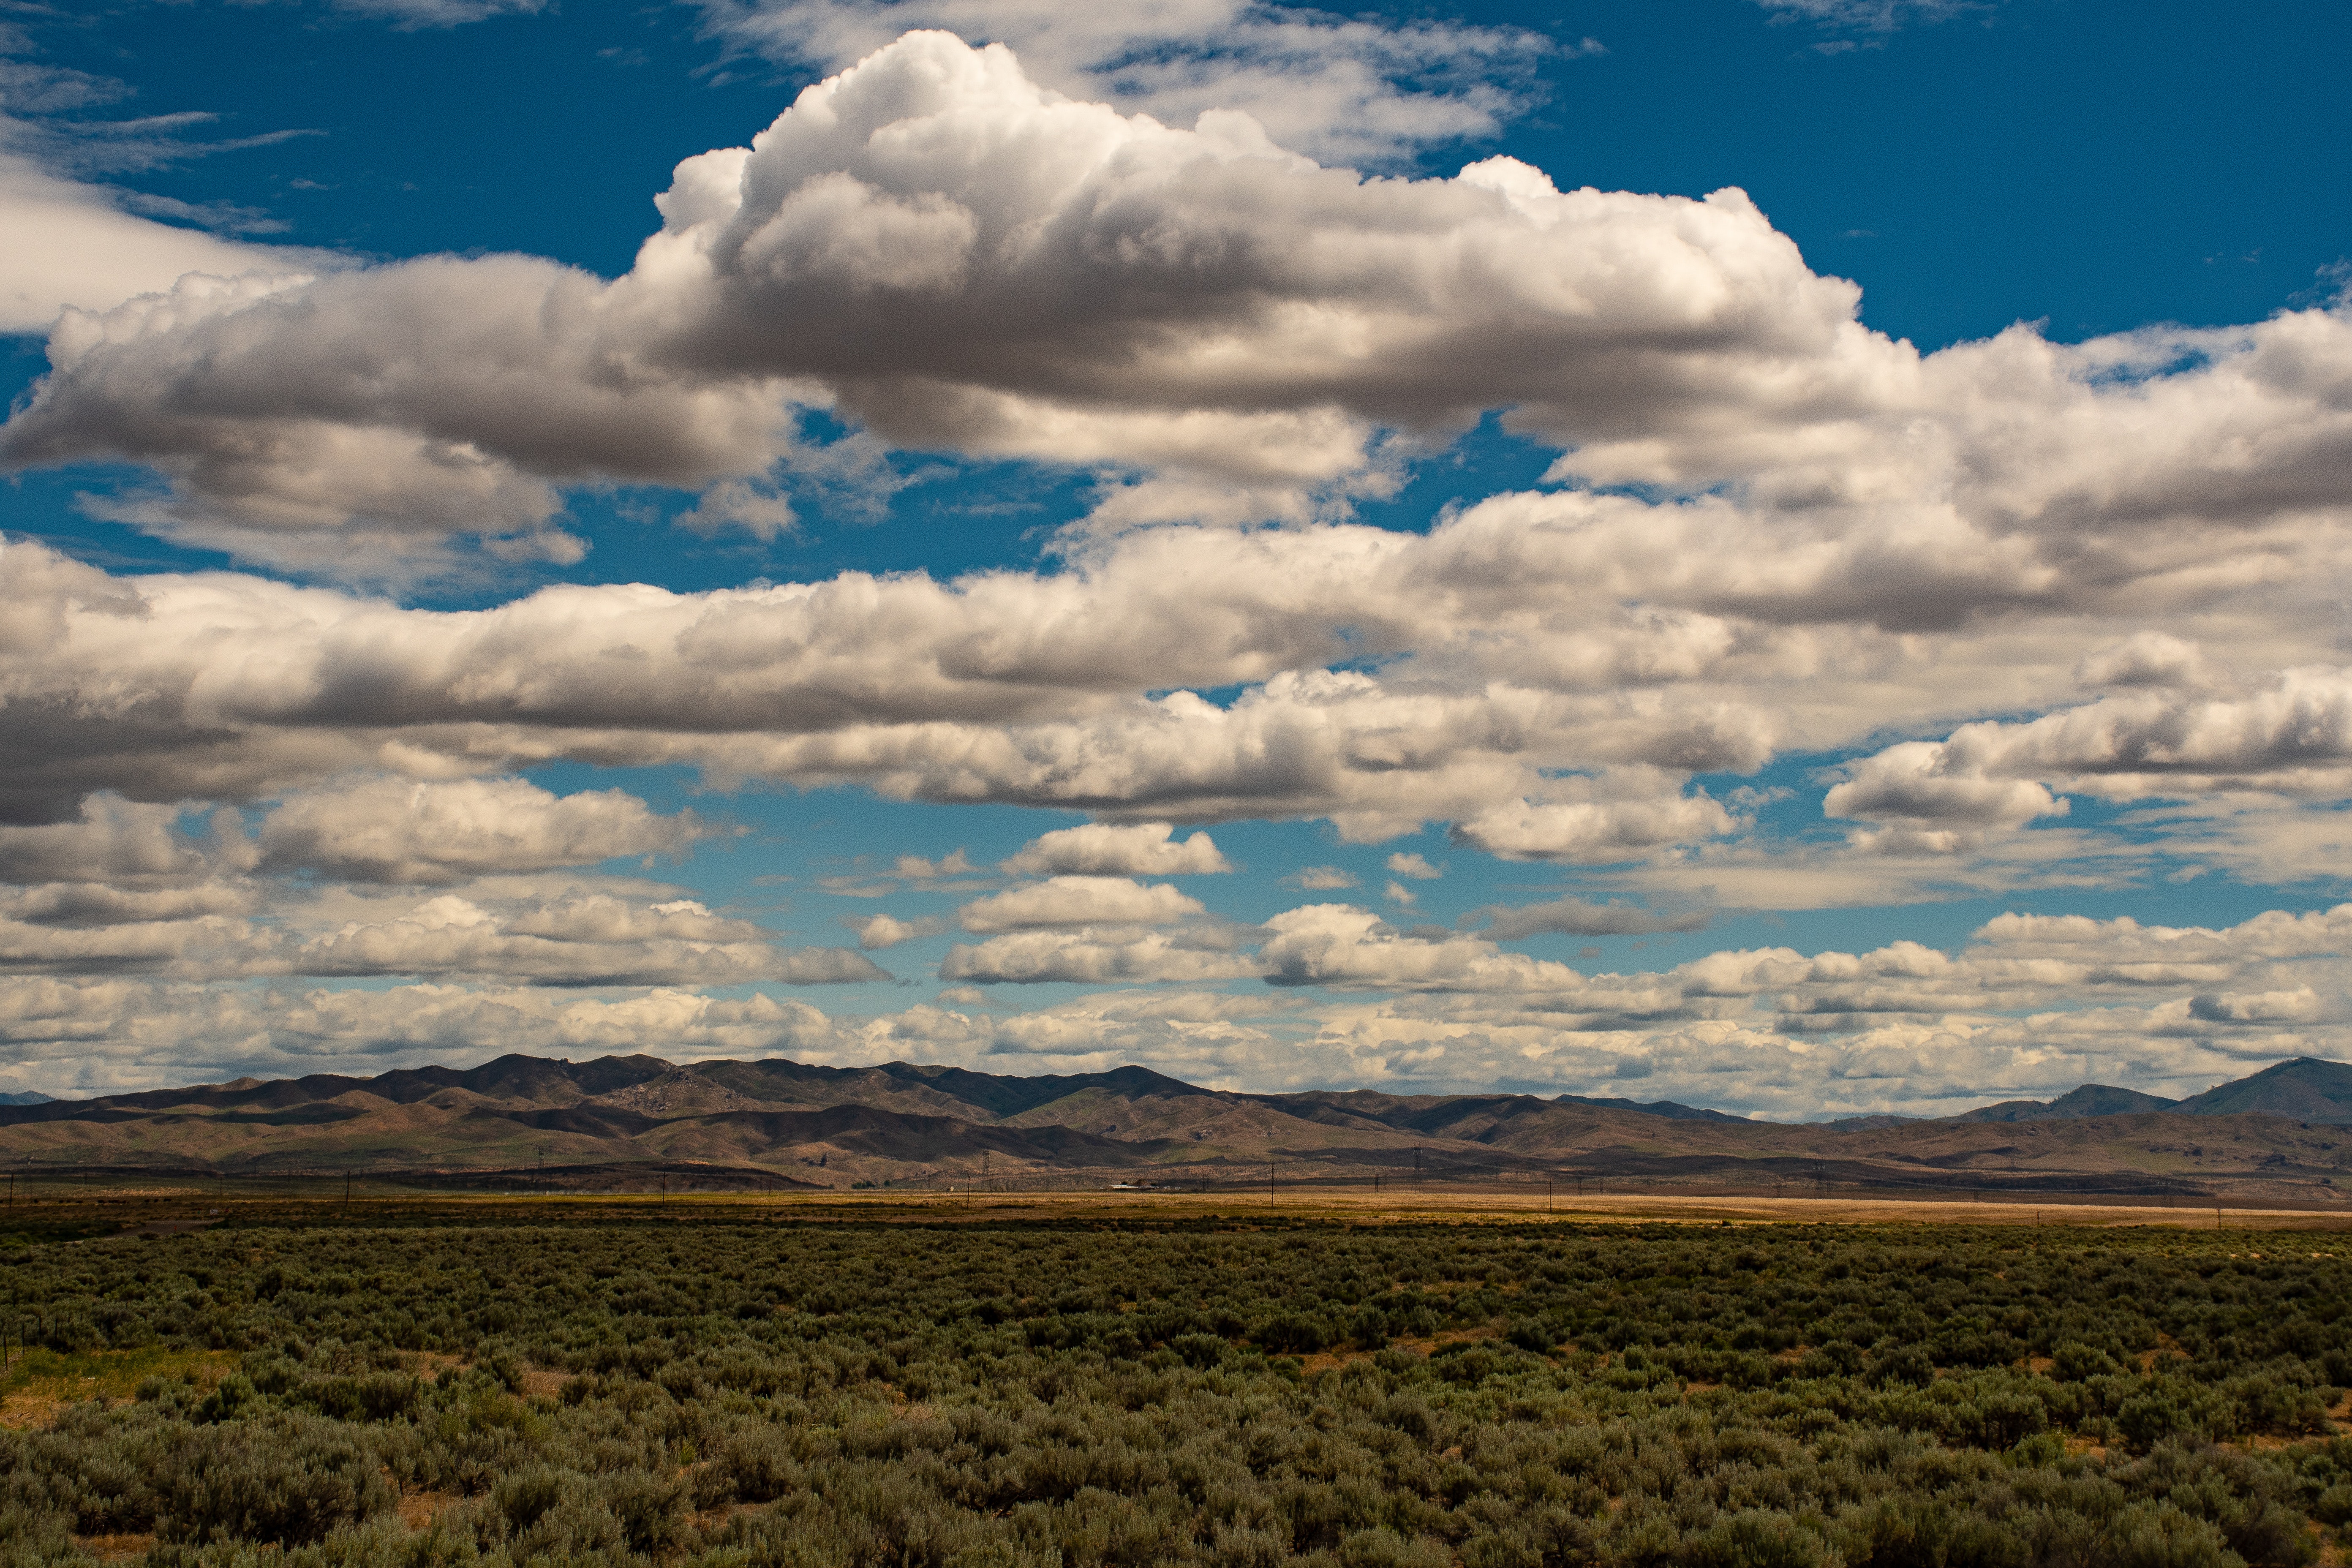
sky, cloud, nature, natural landscape, cumulus, plain, natural environment, steppe, grassland, ecoregion, daytime, wilderness, prairie, horizon, field, savanna, landscape, tree, mountain, tundra, meteorological phenomenon, hill, highland, grass, national park, rural area, plant, fell, road, photography, mountain range, plateau